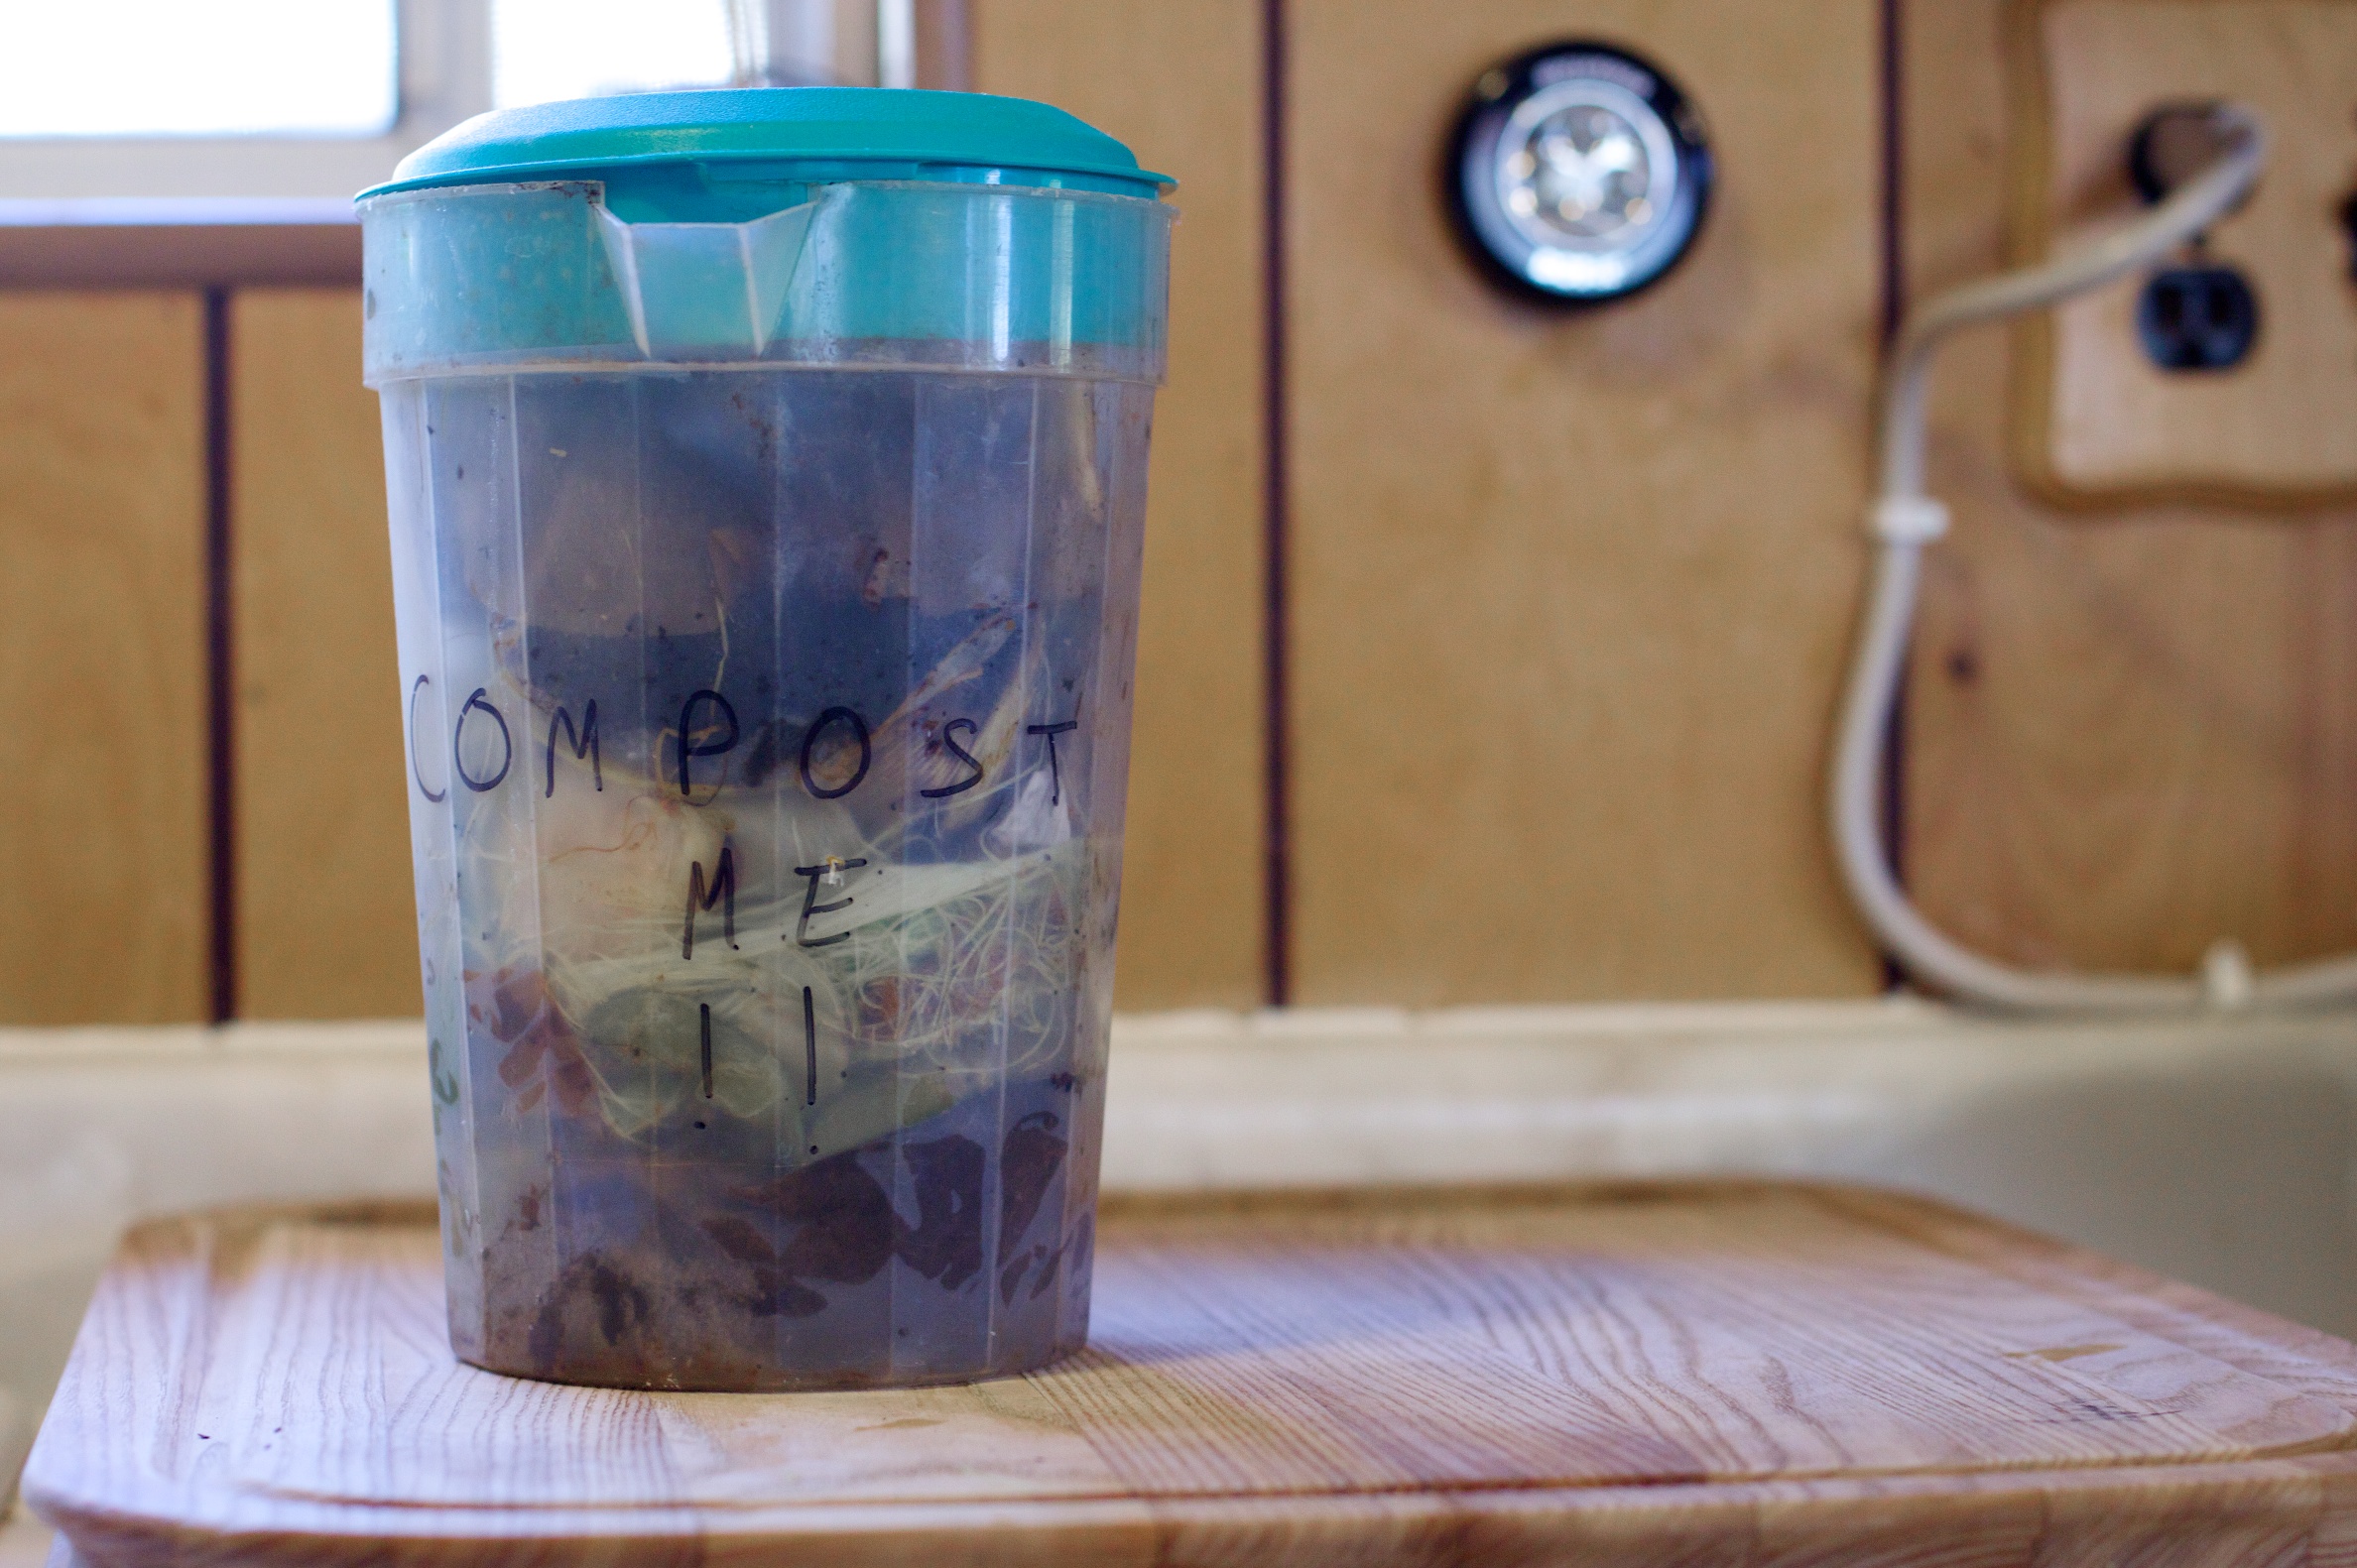
glass, cup, drink, blue, dailyshoot, unconsumption, drinkware